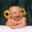
Label: baby